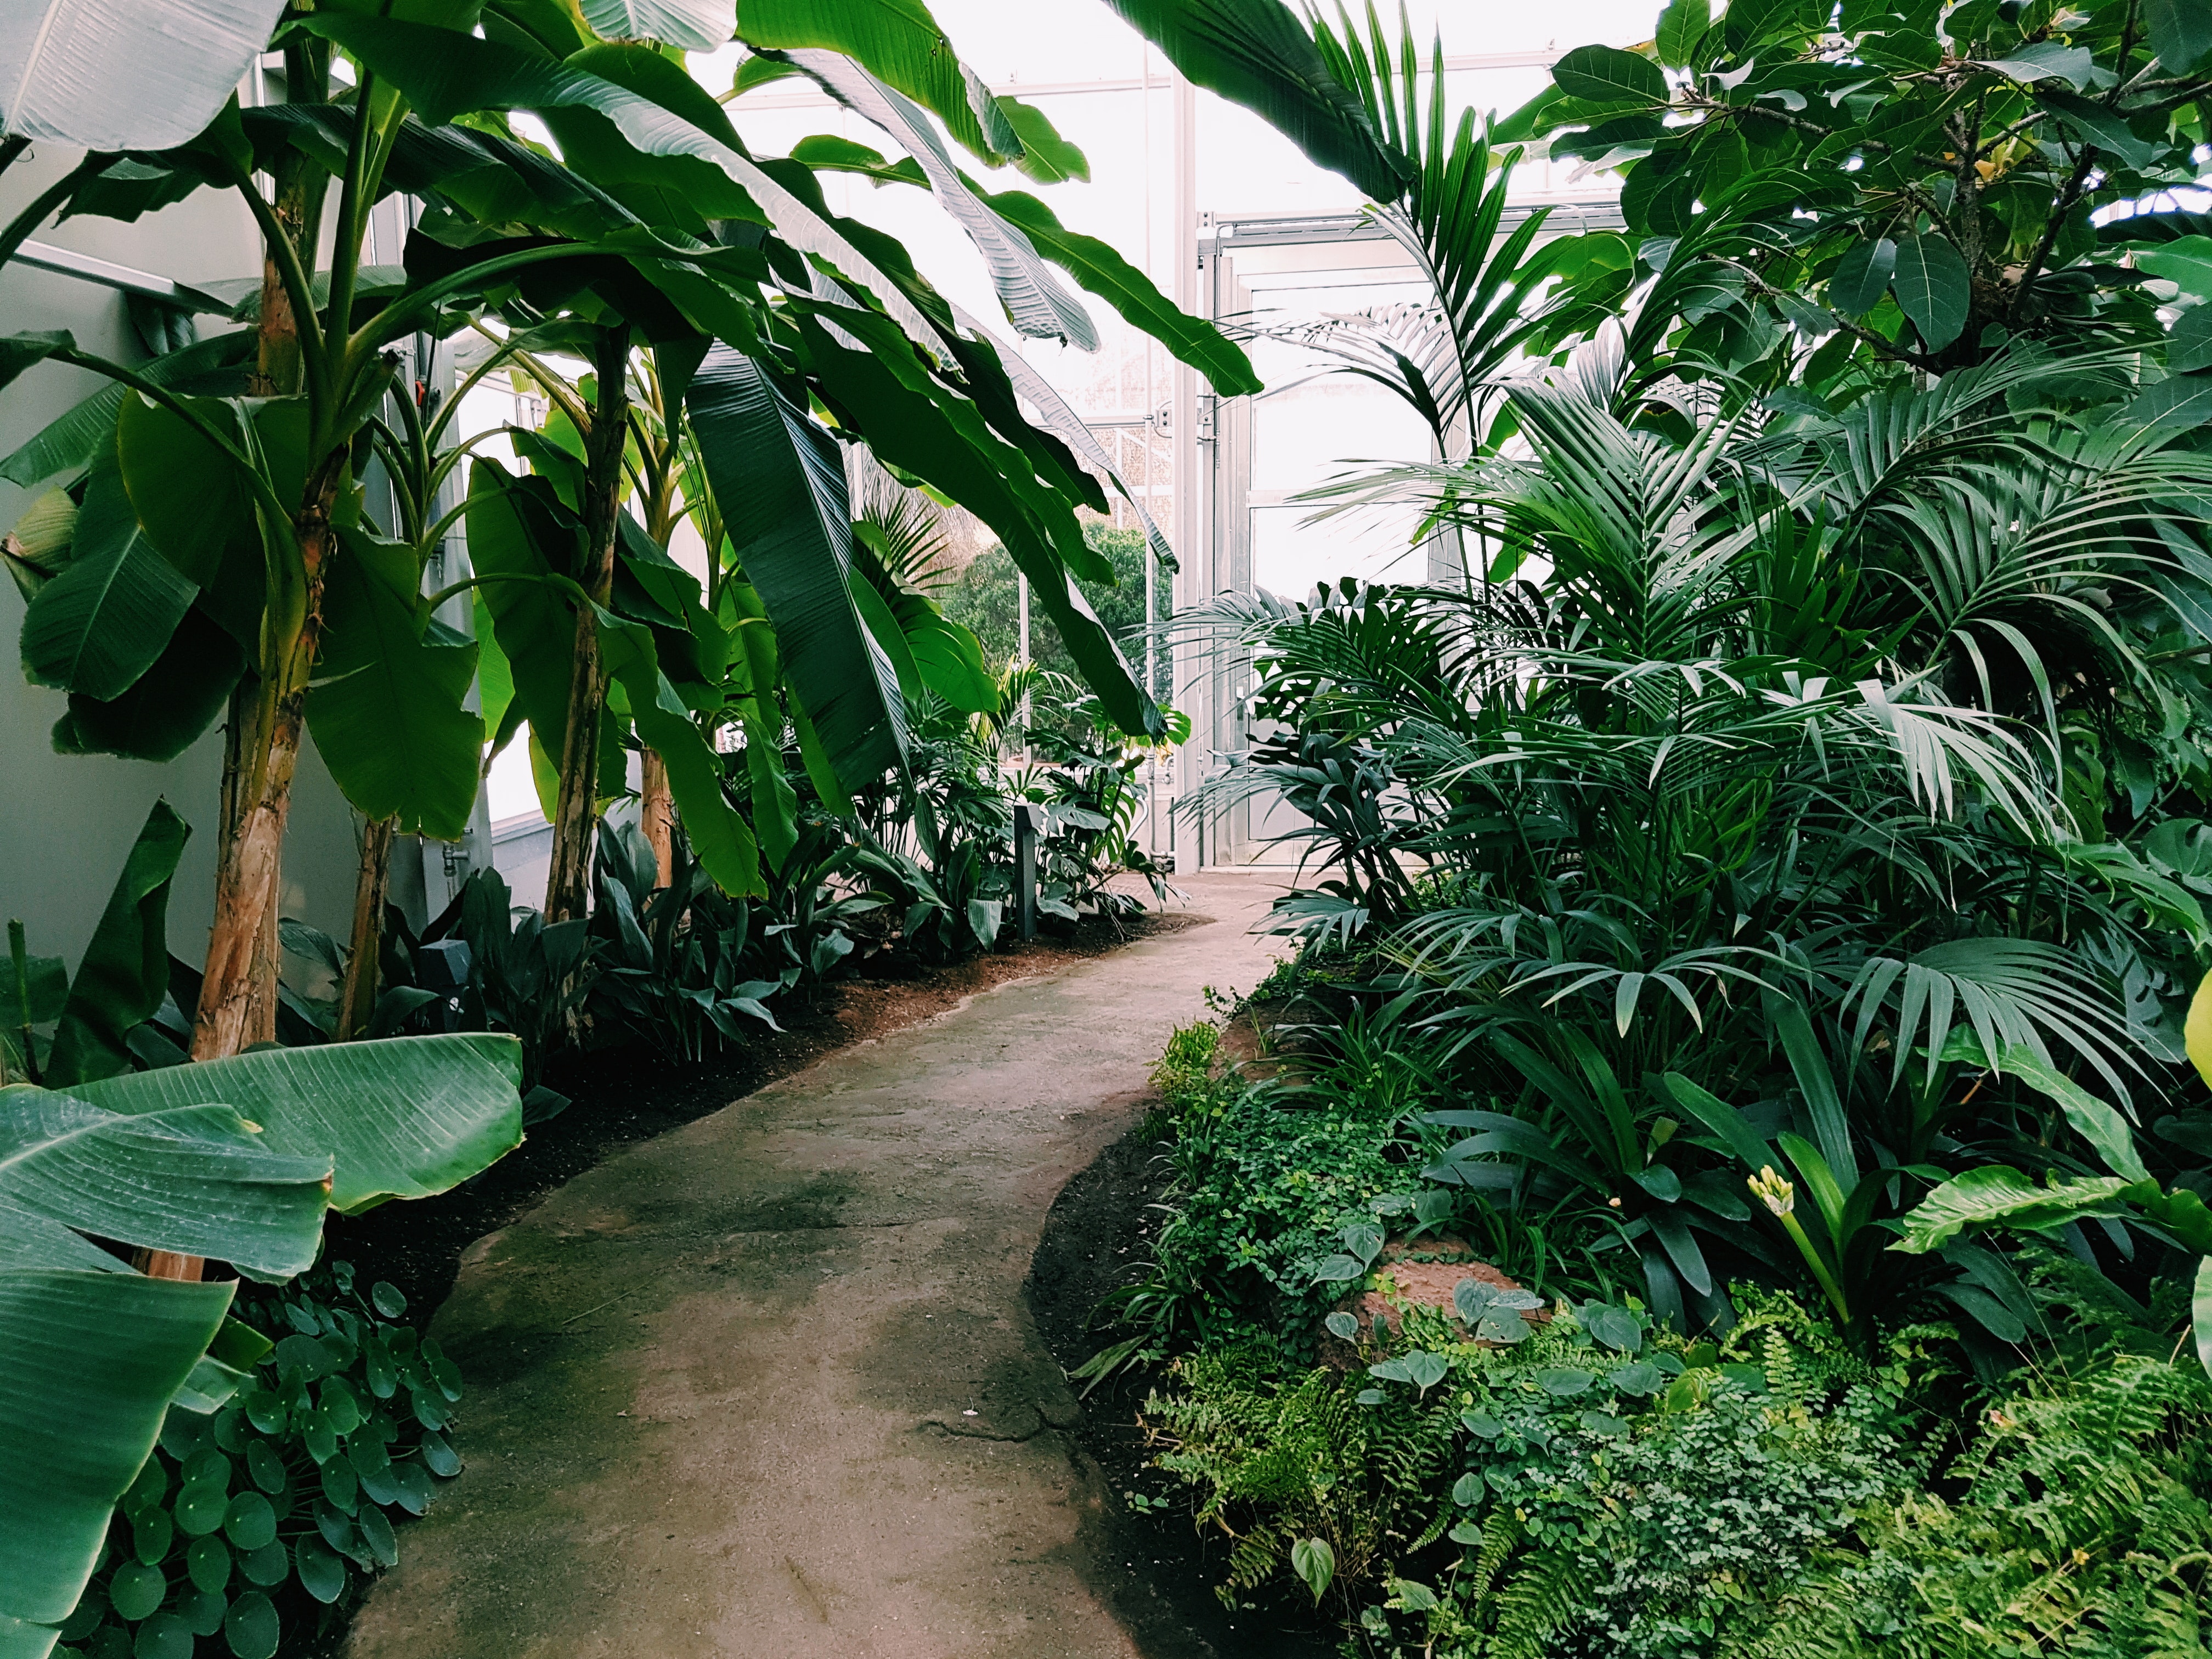
vegetation, plant, flora, leaf, botanical garden, jungle, tree, rainforest, arecales, greenhouse, tropics, outdoor structure, plantation, palm tree, forest, shrub